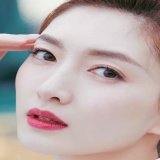
diễn viên Giang Sơ Ảnh